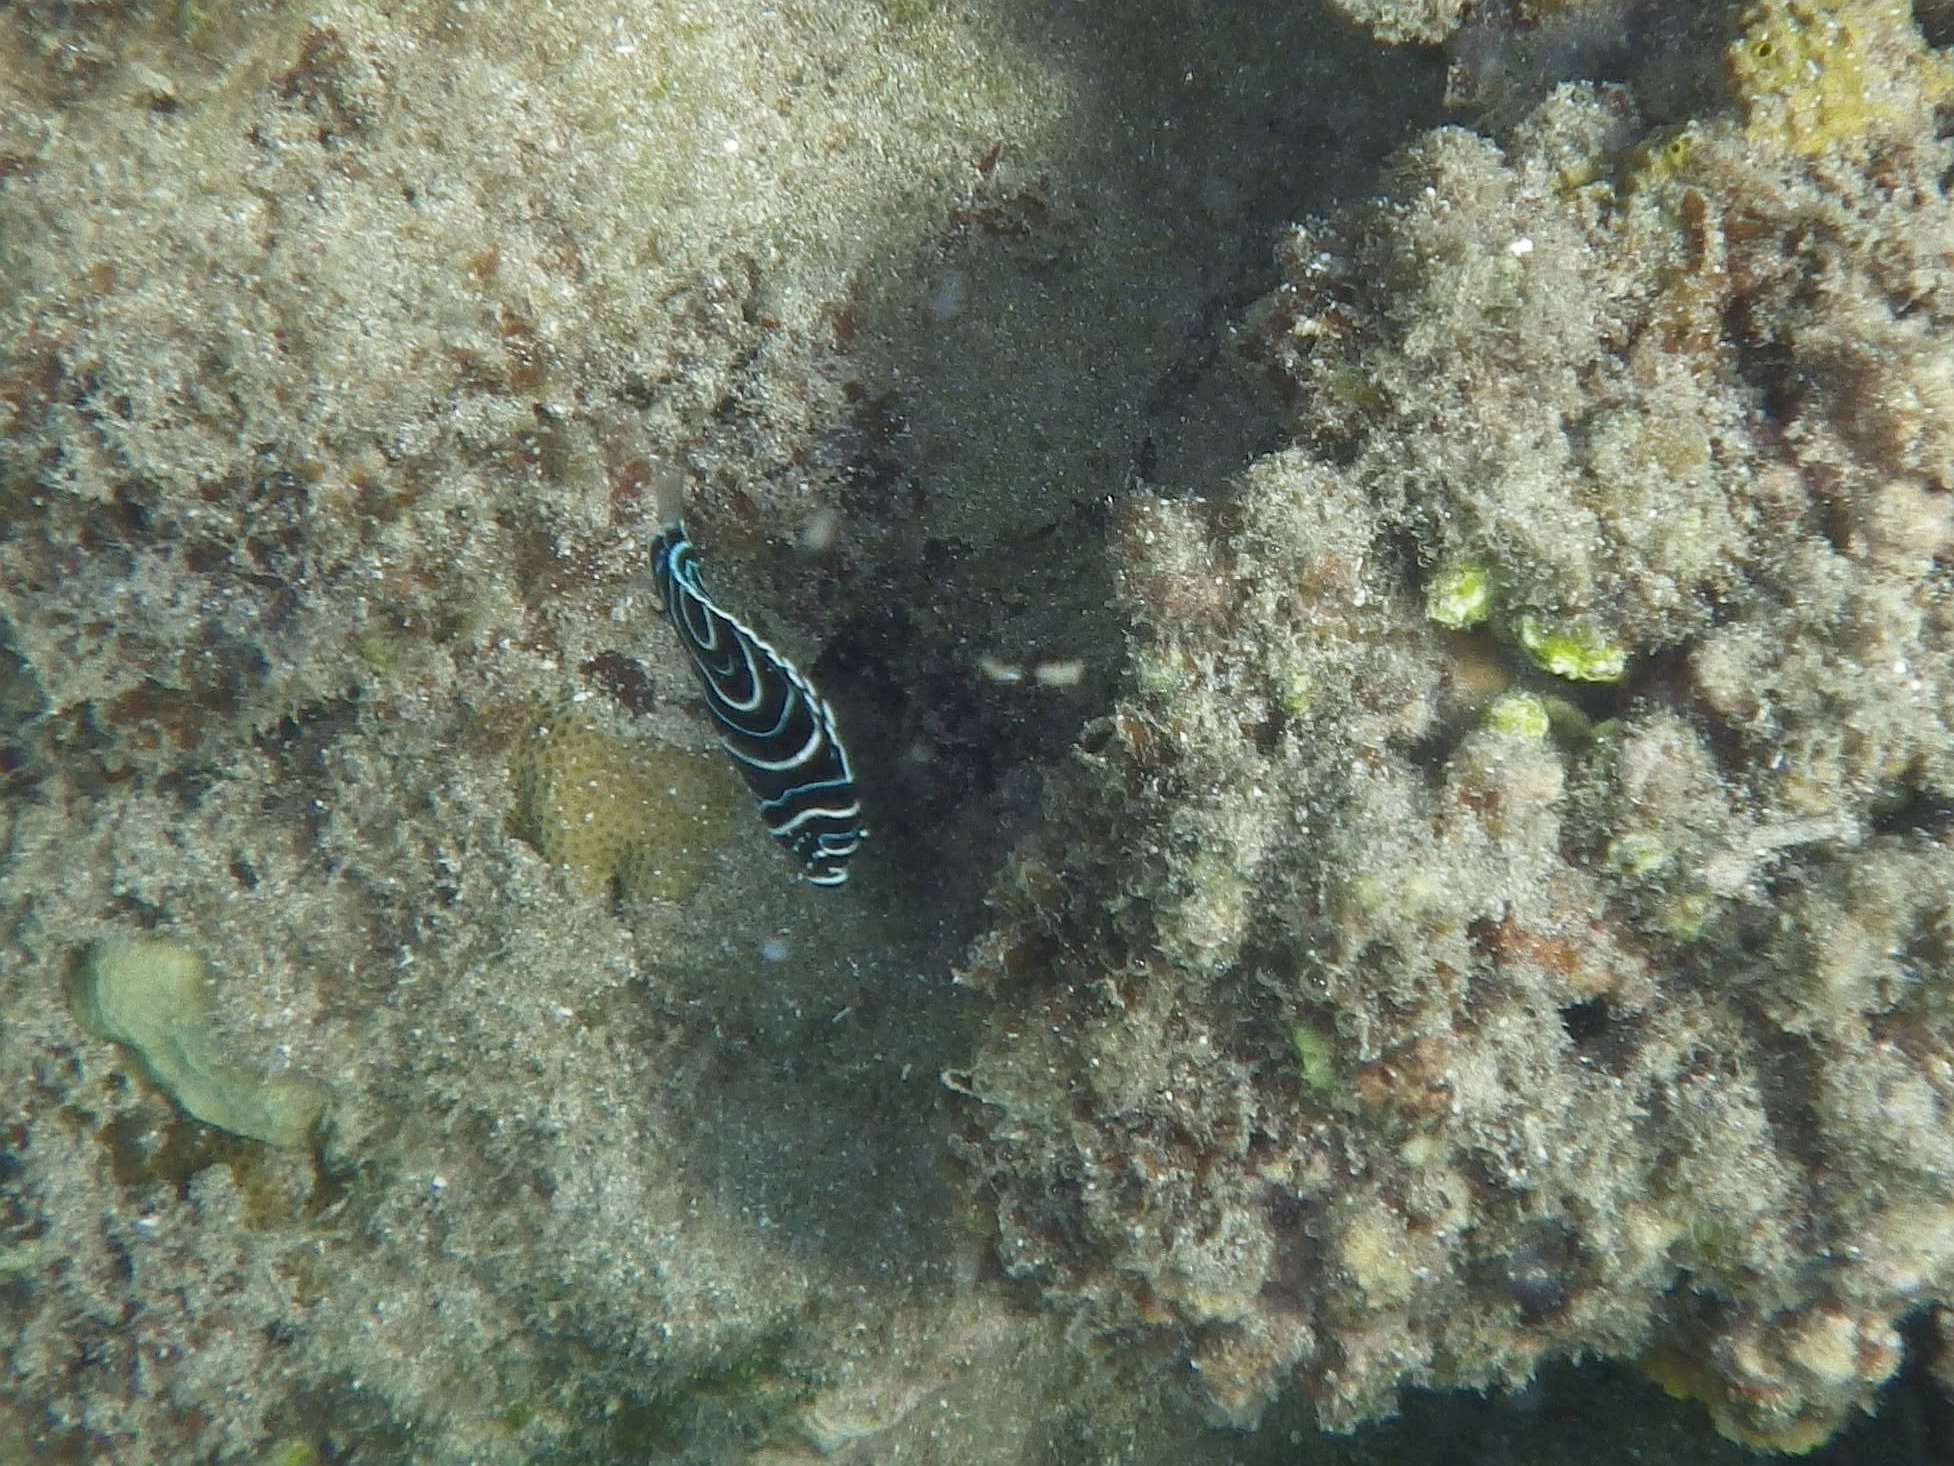
Pomacanthus imperator (Emperor Angelfish)